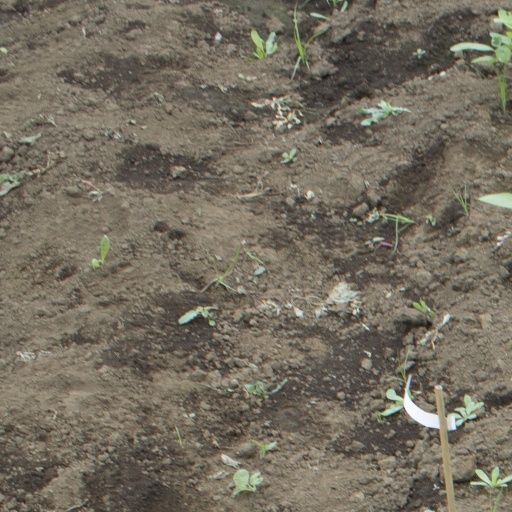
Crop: soybean